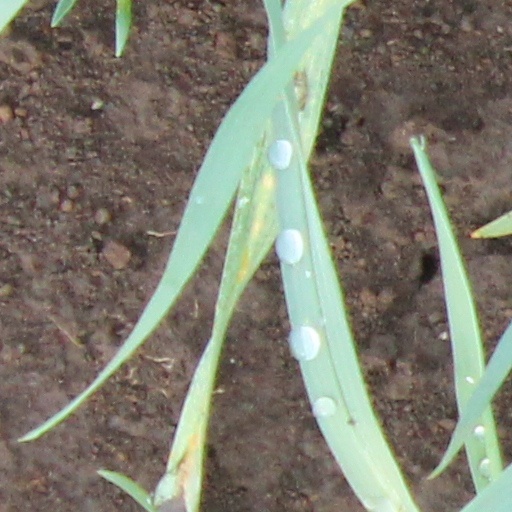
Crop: wheat